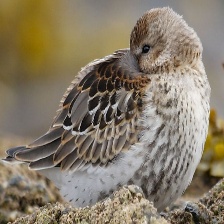
Species: DUNLIN
Scientific name: CALIDRIS ALPINA
ImageNet parent category: red-backed_sandpiper